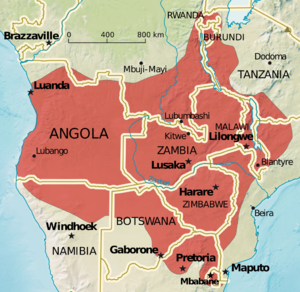
Moholi-galago
Moholi-galagoen er en nataktiv halvabe i familien galagoer. Den lever i det sydlige Afrika på busksavanne eller i tørre skovområder.